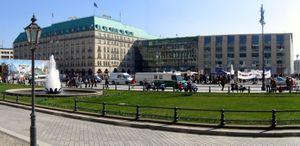
La Pariser Platz se trouve dans le centre de Berlin dans le quartier de Dorotheenstadt, à l'extrémité ouest de l'avenue Unter den Linden, précédant ainsi la Porte de Brandebourg.